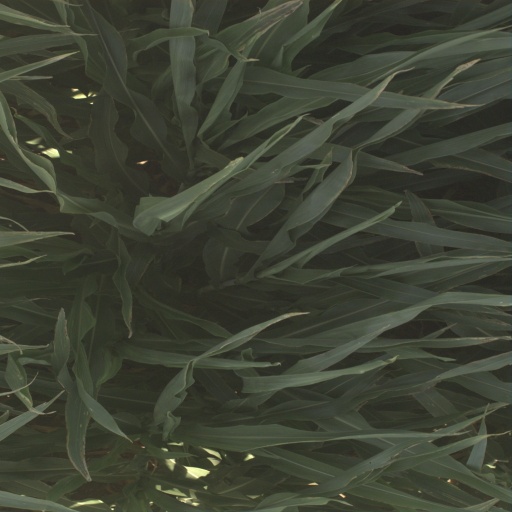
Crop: sorghum